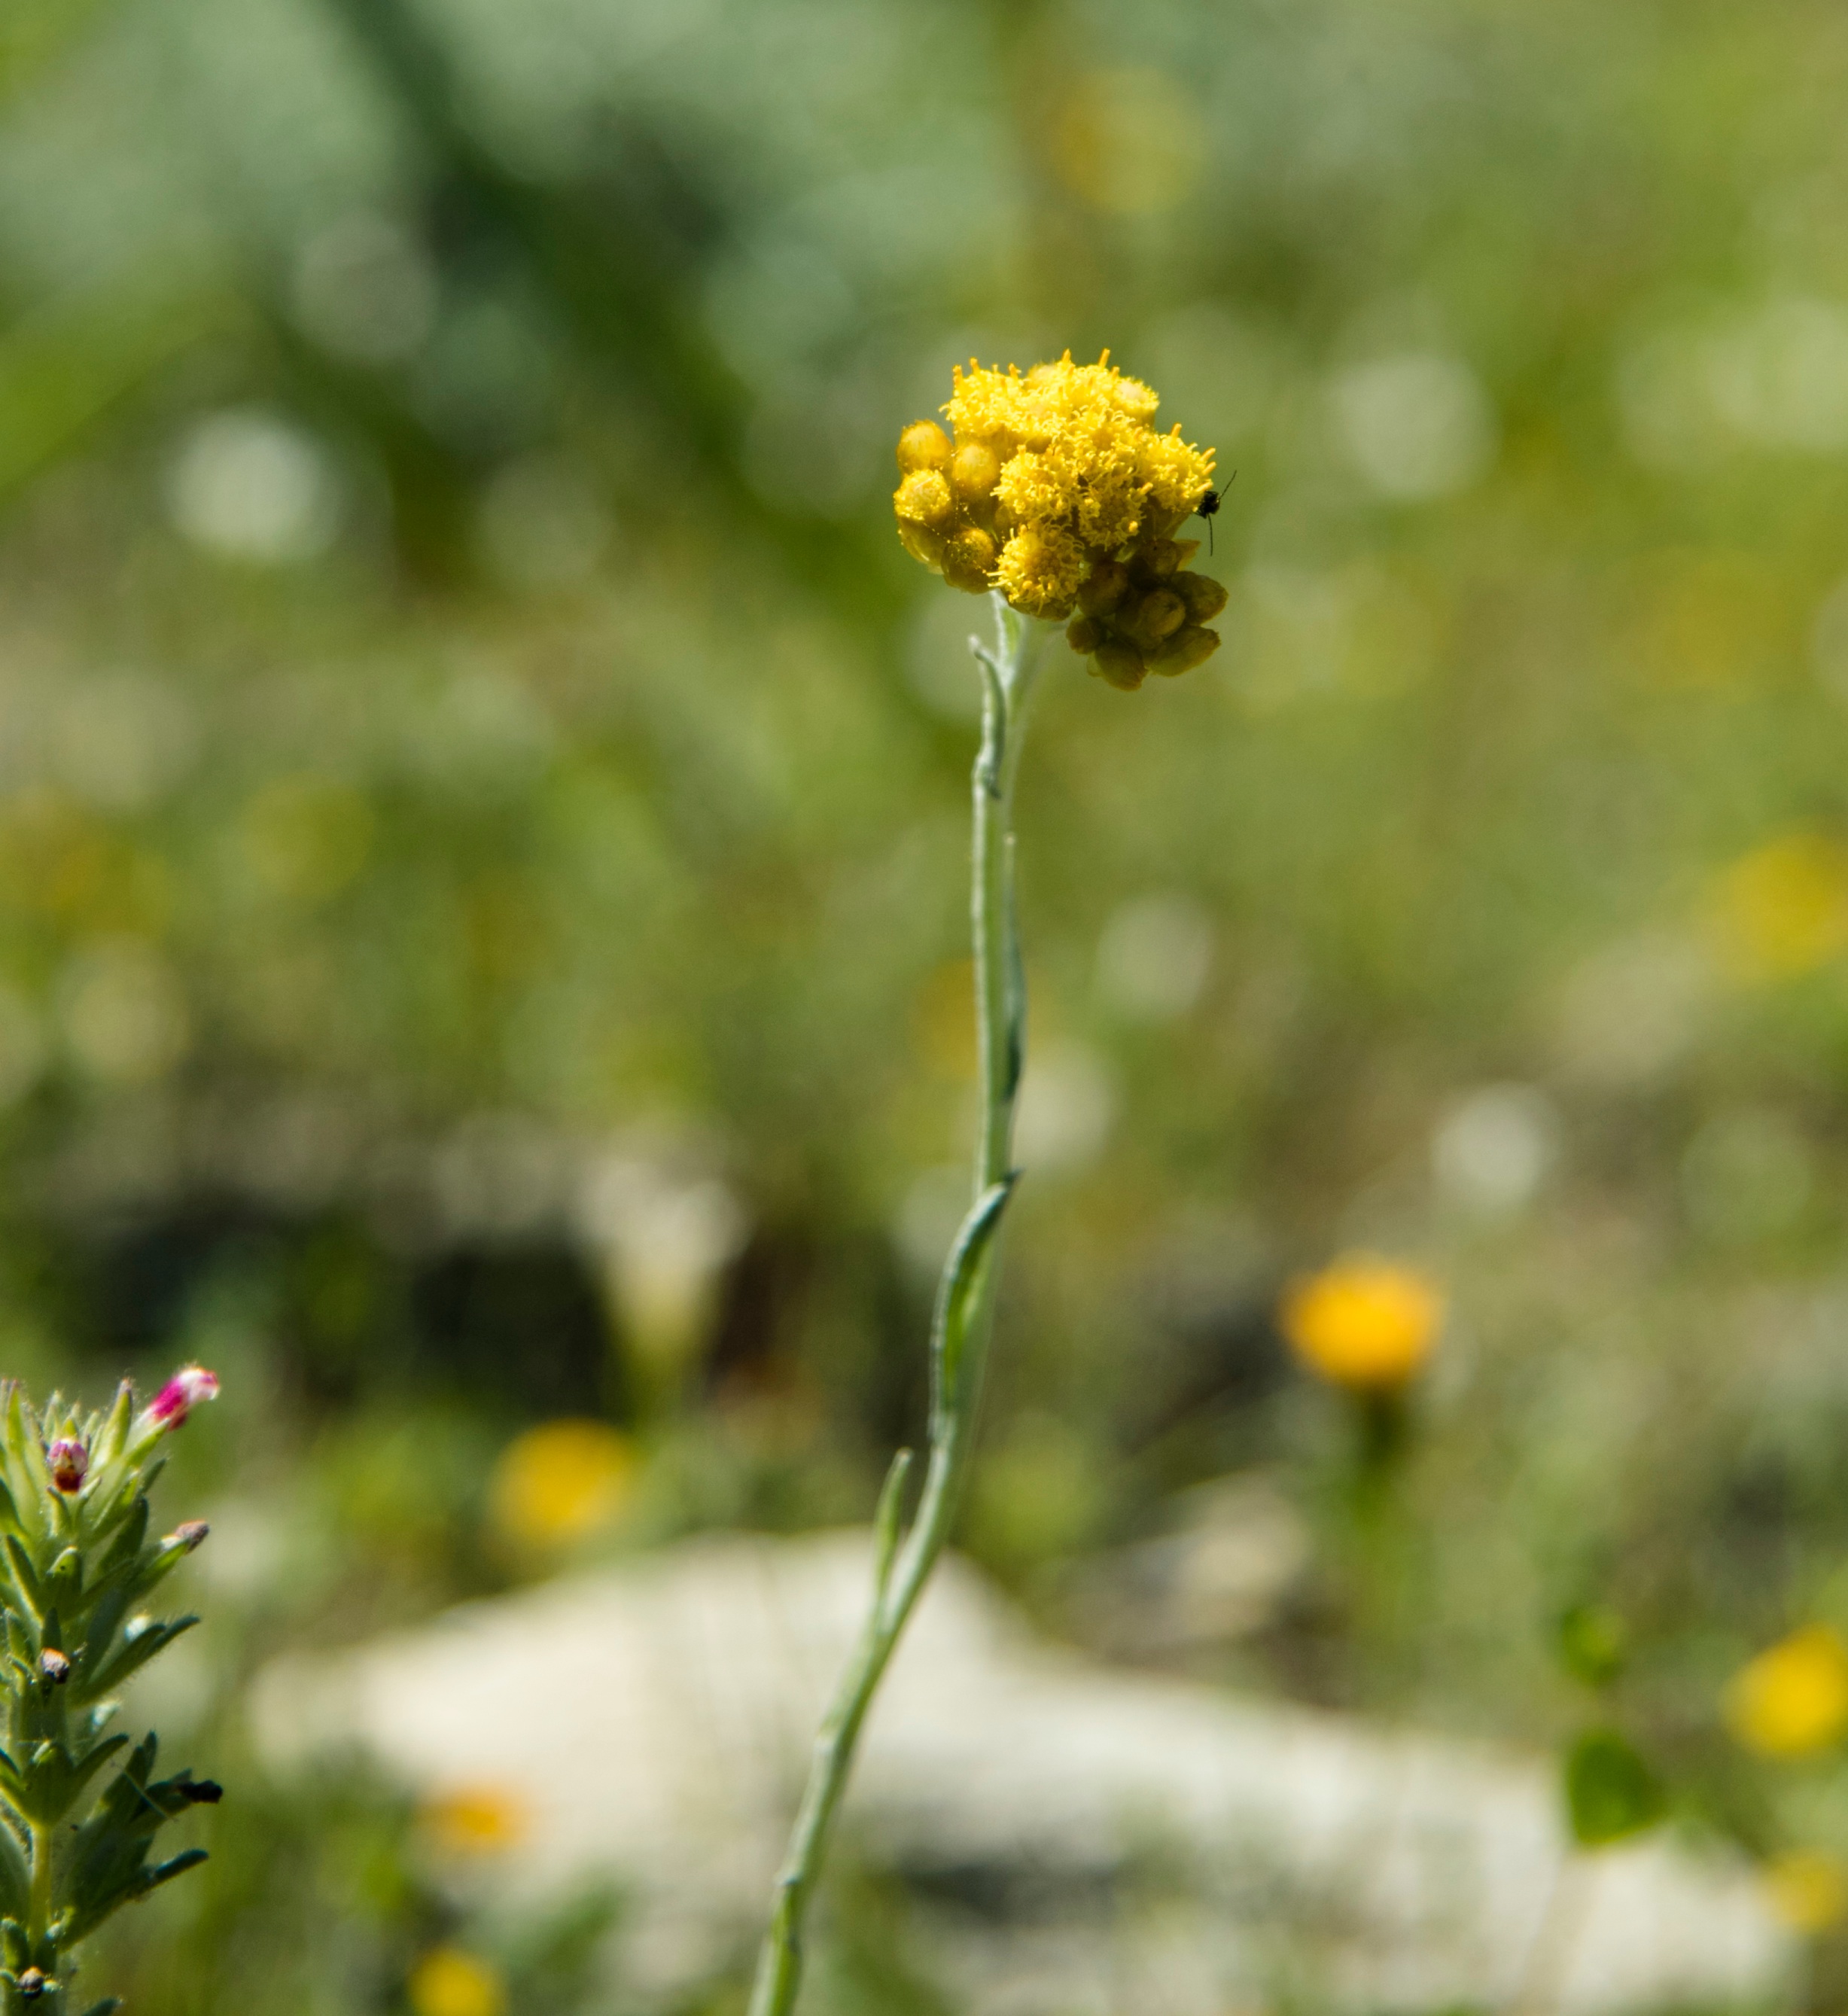
nature, plant, field, meadow, prairie, flower, green, botany, yellow, flora, wildflower, macro photography, flowering plant, daisy family, plant stem, land plant